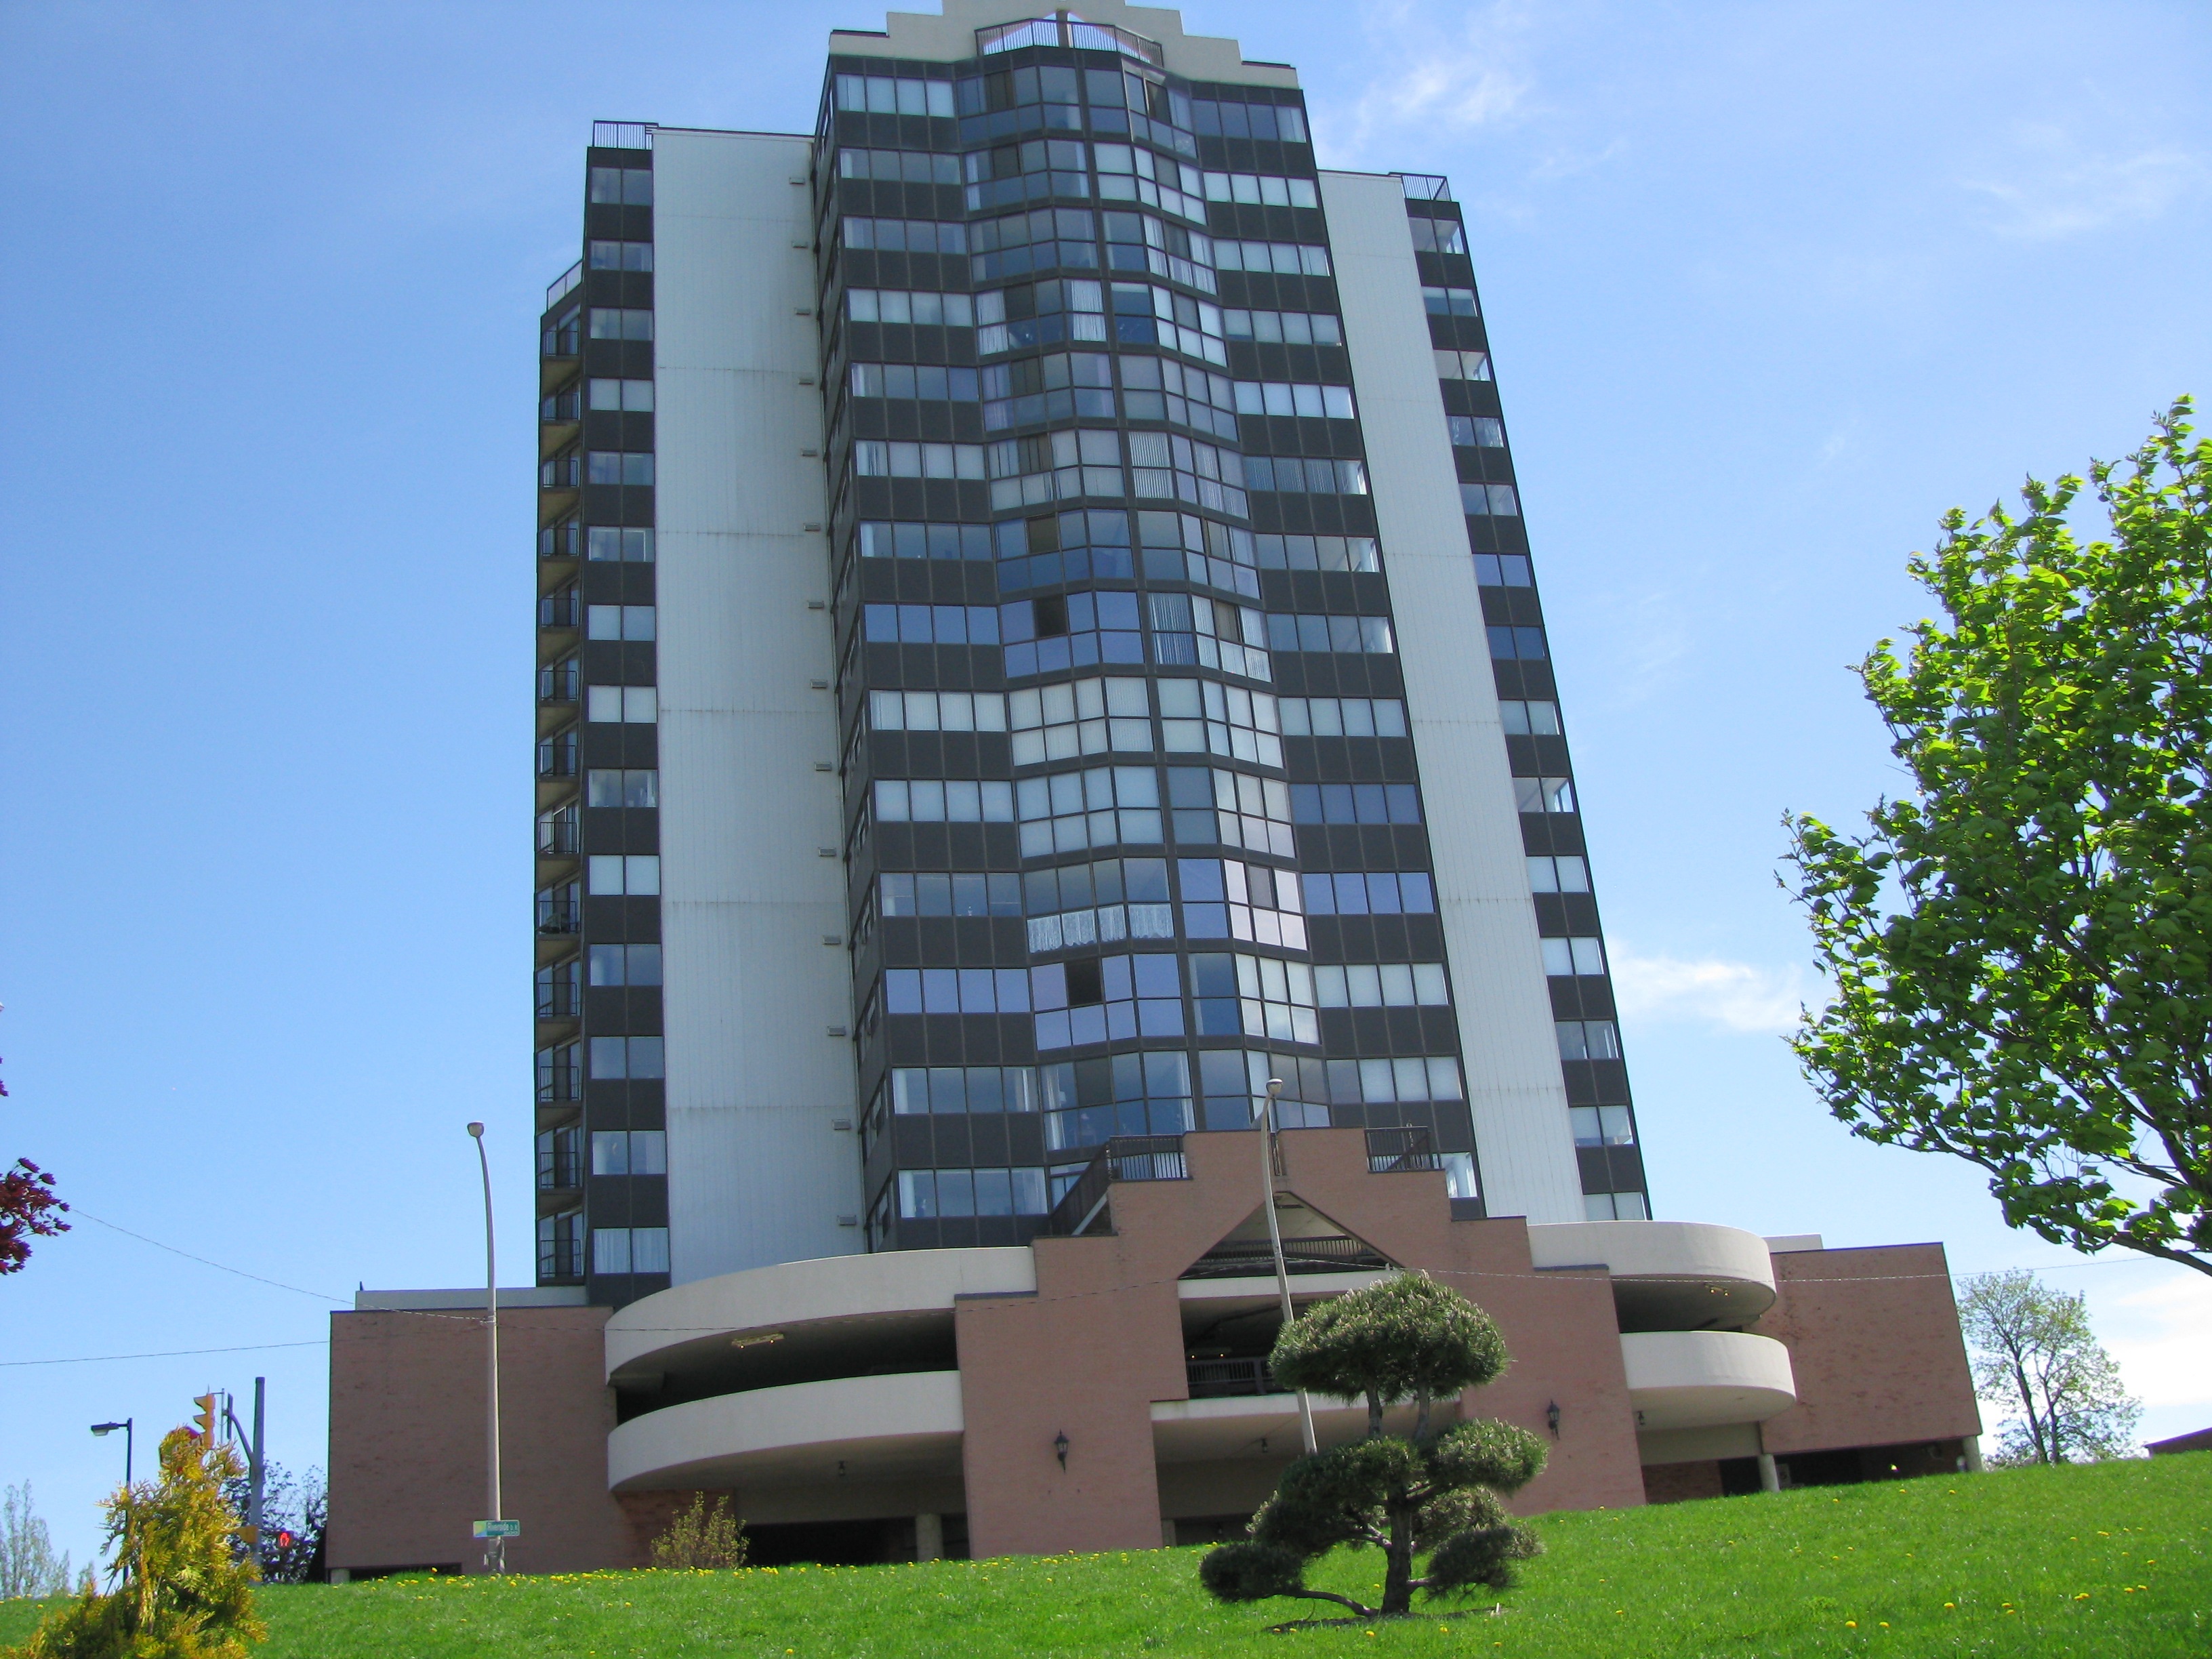
architecture, glass, building, steel, tower, plaza, facade, property, apartment, modern, tower block, apartments, commercial building, headquarters, condominium, neighbourhood, real estate, residential area, brutalist architecture, mixed use